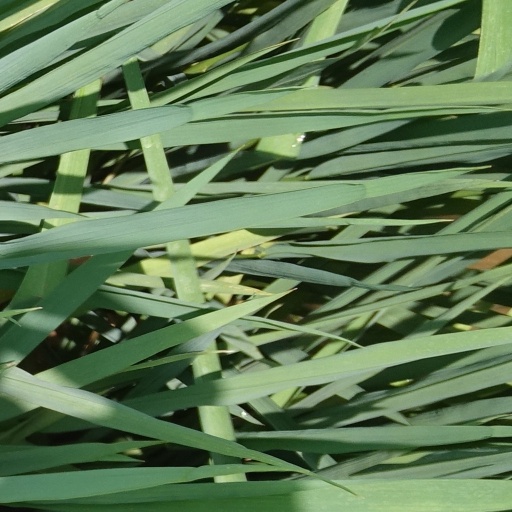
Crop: rice